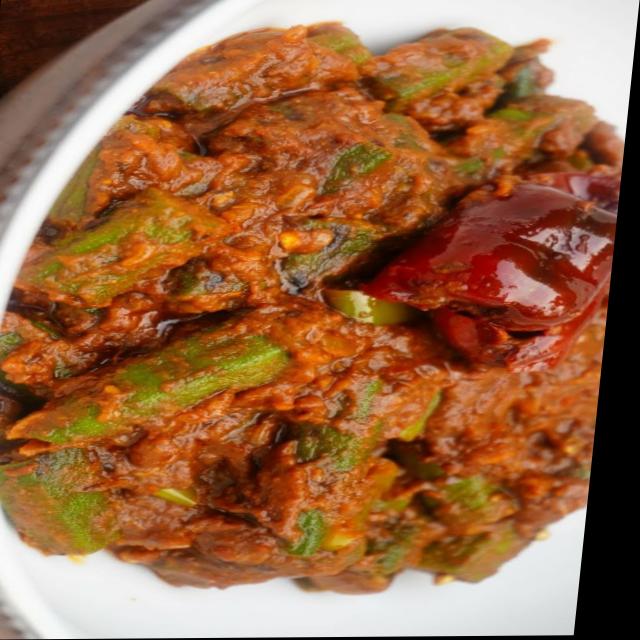
Dish: bhindi_masala